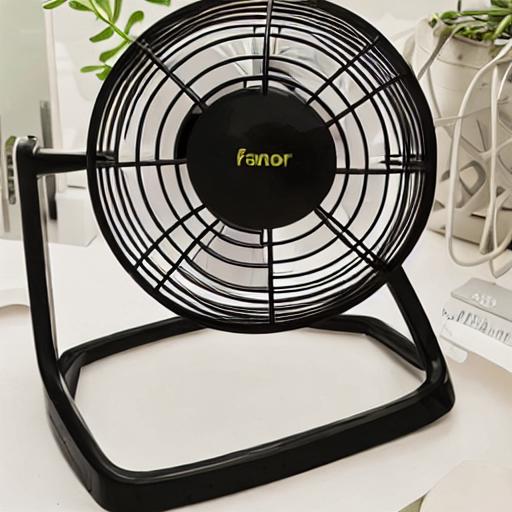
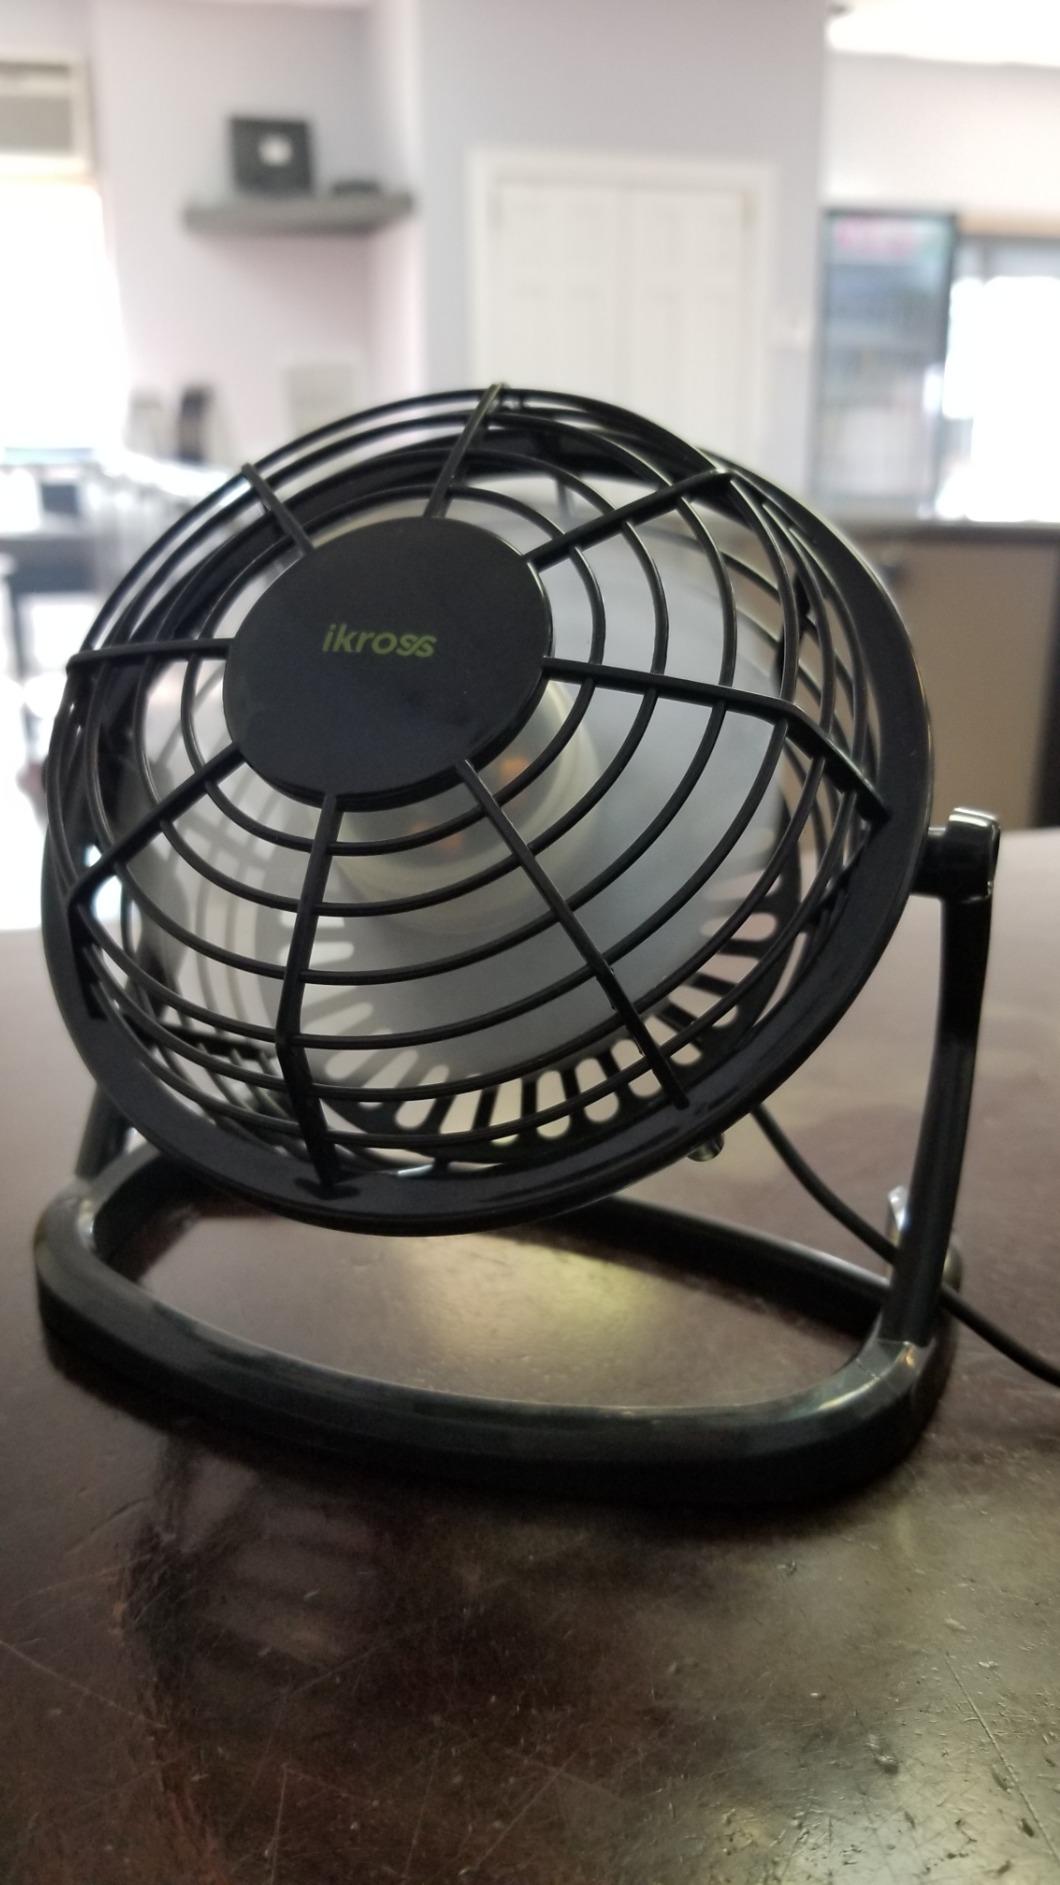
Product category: fan
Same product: no